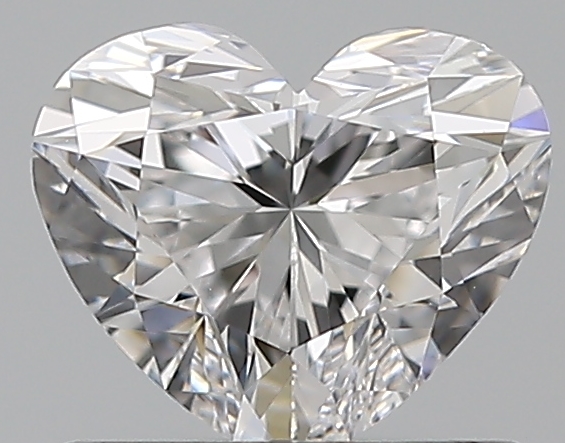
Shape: heart
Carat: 0.71
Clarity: VVS1
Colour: D
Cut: EX
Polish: EX
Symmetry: EX
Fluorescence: F
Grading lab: GIA
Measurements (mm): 5.33 x 6.22 x 3.66